Farey sequence

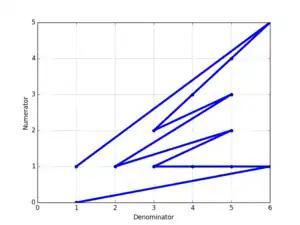
Plotting "F" numerators vs denominators

Plotting the numerators versus the denominators of a Farey sequence gives a shape like the one to the right, shown for